Lewis Edward Herzog

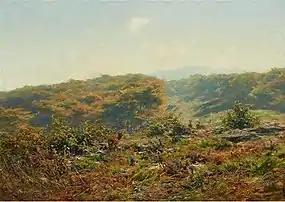
Landscape with Deer in the Morning Mist

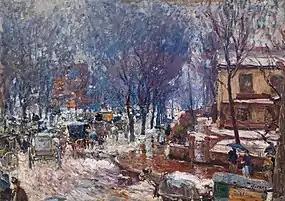
The City in Winter

Lewis Edward Herzog (15 October 1870, Ludenberg, Düsseldorf – 27 May 1943, Washington, D.C.) was an American landscape painter, associated with the Düsseldorfer Malerschule.